Antagonist

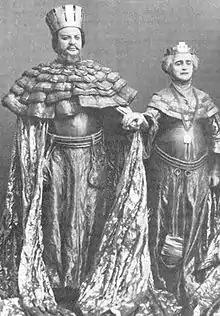
King Claudius, the antagonist, is married to Queen Gertrude in William Shakespeare's "Hamlet".

An antagonist is a character in a story who is presented as the main enemy or rival of the protagonist and is often depicted as a villain.